August Howard

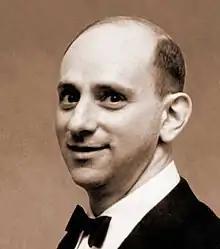

August Howard (January 2, 1910 - December 4, 1988) was the founder of the American Polar Society in 1934 and publisher of "The Polar Times". In 1948 Cape Howard was named for him.